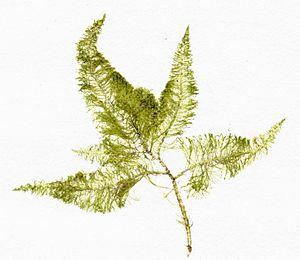
Bryopsis plumosa, échantillon d'herbier (collection personnelle / taille complète = 4 cm), collecté en juillet 1982 près de Villefranche-sur-mer (France), scanné le 2010-02-01
La famille des Bryopsidaceae est une famille d'algues vertes de l'ordre des Bryopsidales.
Bryopsis plumosa est une espèce d'algues vertes de la famille des Bryopsidaceae, c'est la plus commune des algues du genre Bryopsis.